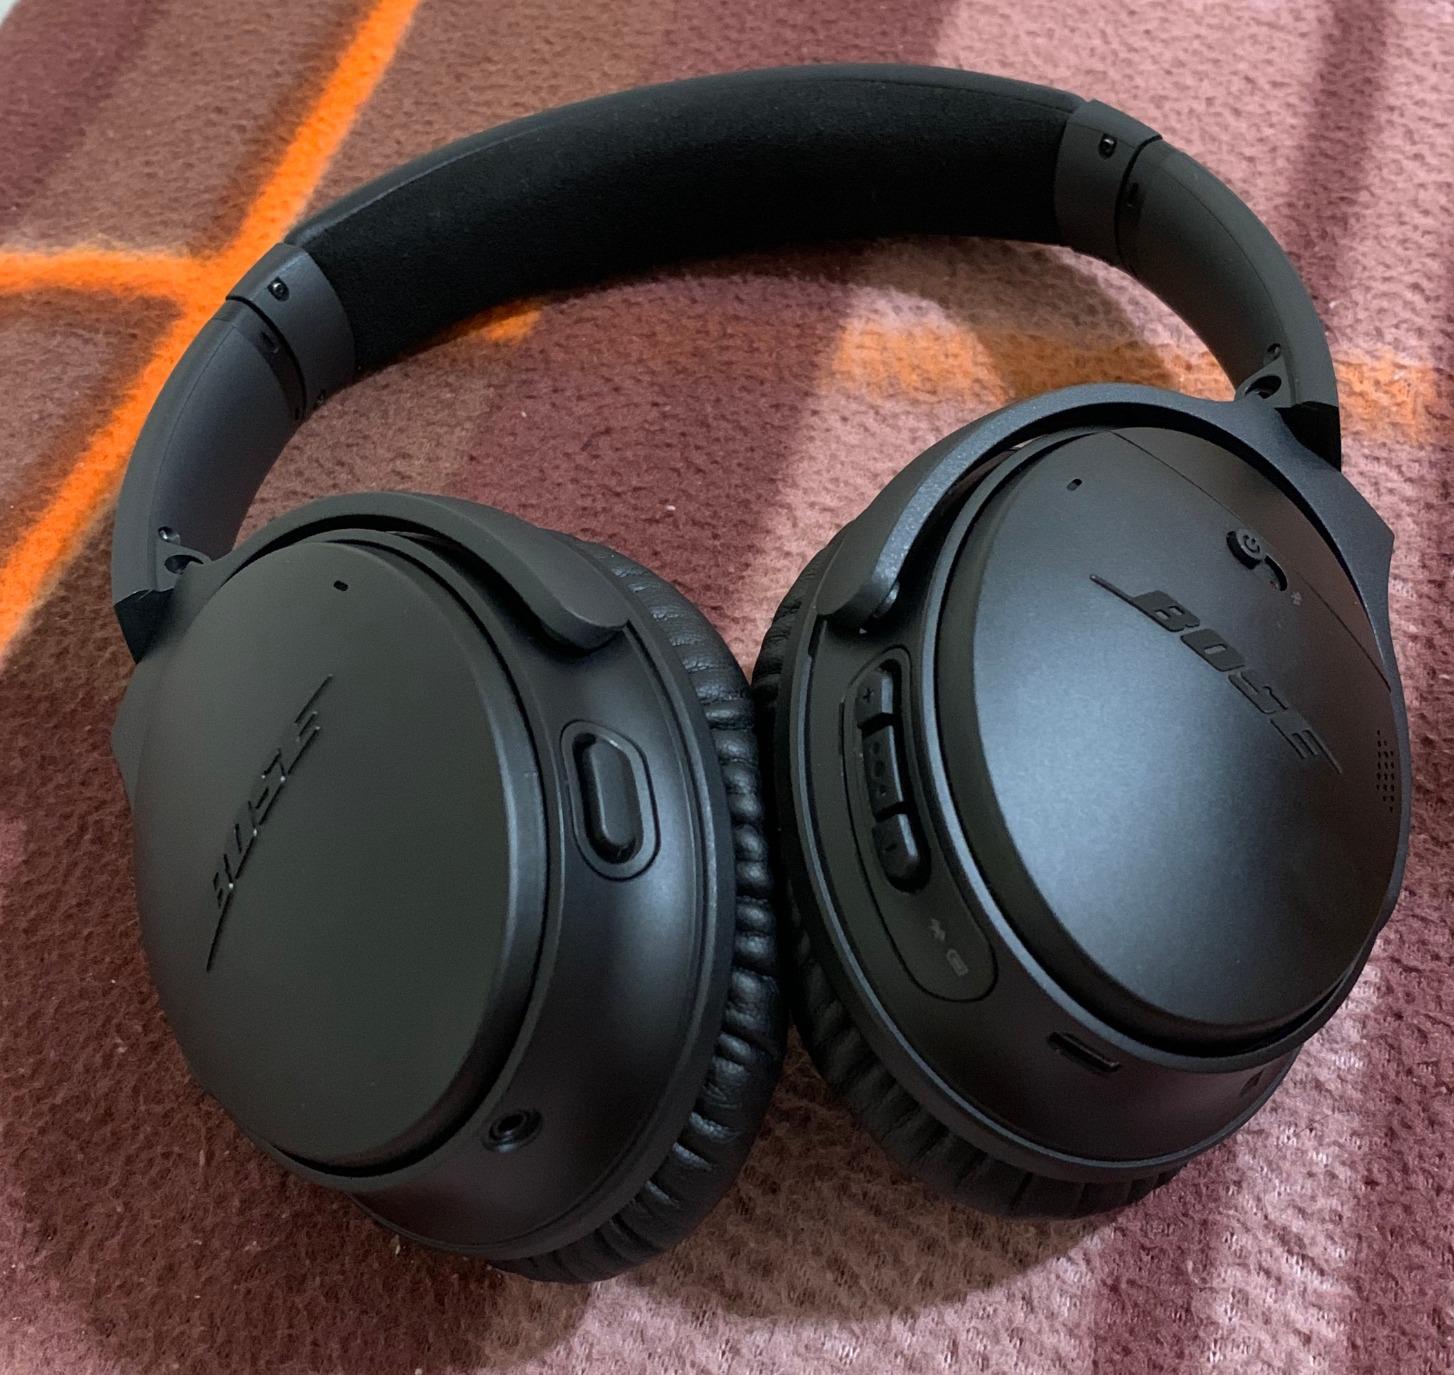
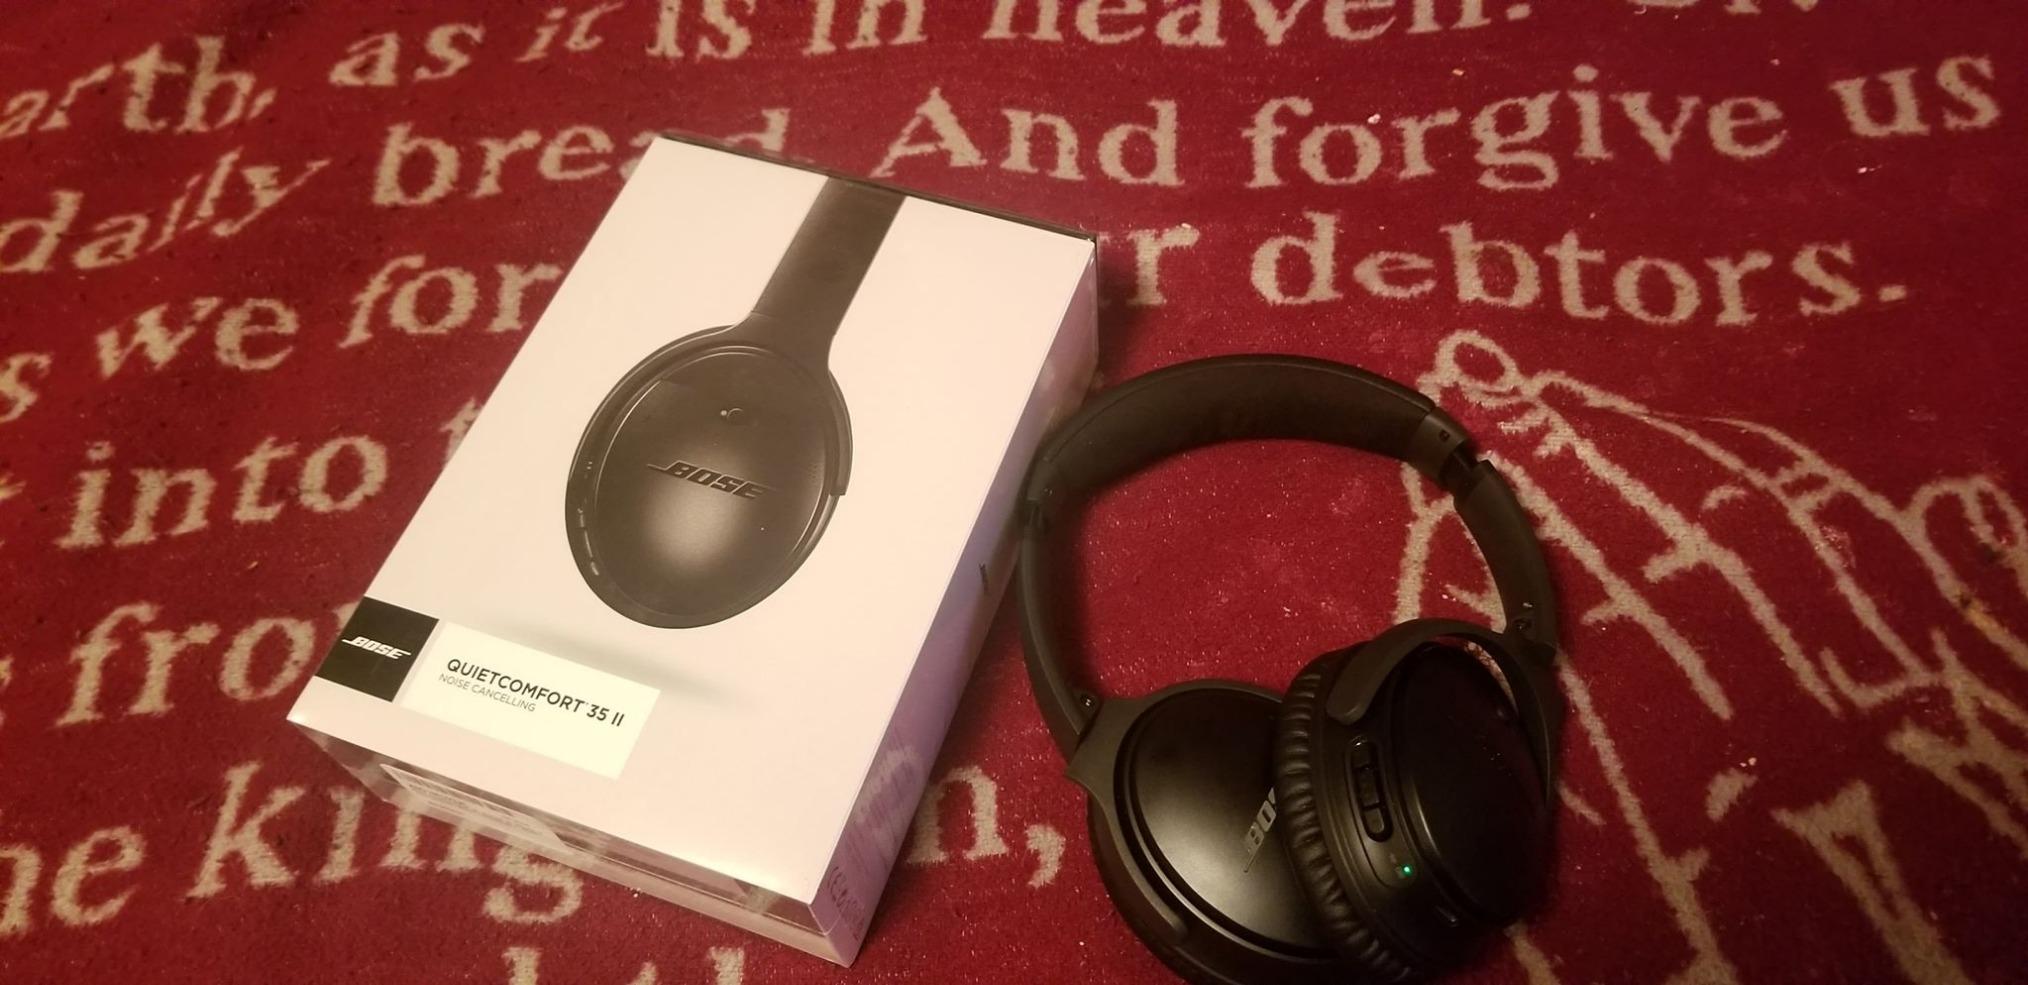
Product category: headphones
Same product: yes